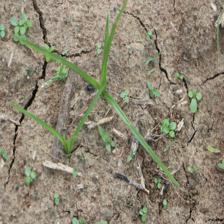
Label: Grass